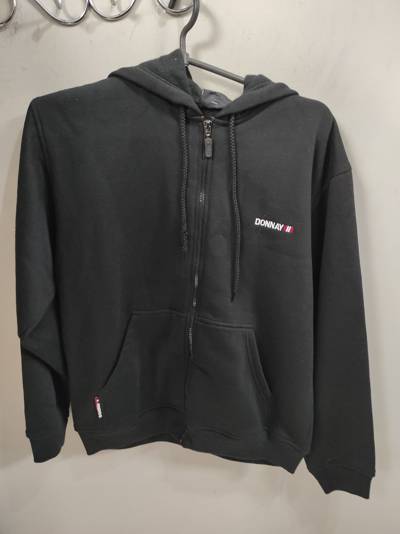
Waste category: clothes